Mordechai Nessyahu

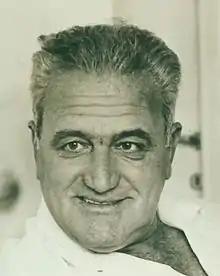
Mordechai Nessyahu

Mordechai Nessyahu (September 25, 1929 – April 23, 1997) was an Israeli political theorist and philosopher of science, as well as the originator of a worldview he called "cosmotheism".